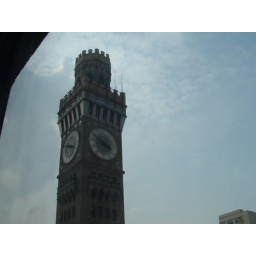
Tower across the street from the Holiday Inn Inner Harbor Hotel in Baltimore, Maryland. View seen from the 11th floor of the Holiday Inn.